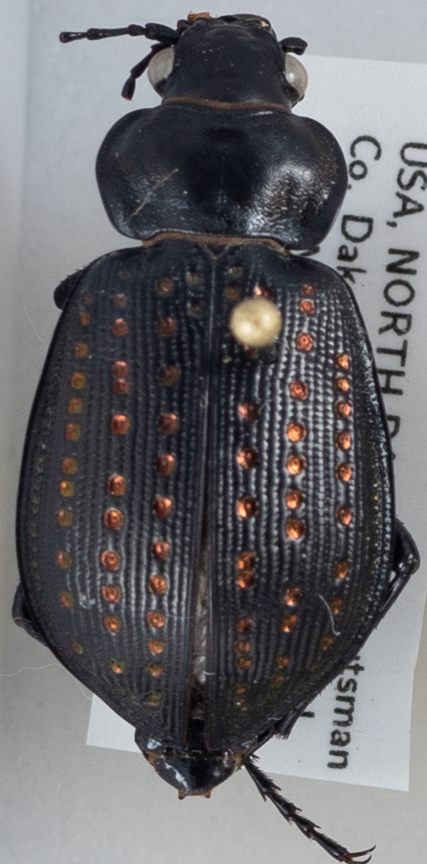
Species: Calosoma calidum
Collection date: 2020-06-16
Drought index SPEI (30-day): -2.09
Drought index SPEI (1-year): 2.09
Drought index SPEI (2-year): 2.09